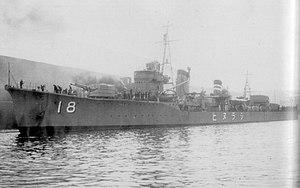
Le Shiranui était un destroyer de classe Kagerō en service de la Marine impériale japonaise pendant la Seconde Guerre mondiale.